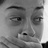
Emotion: sad